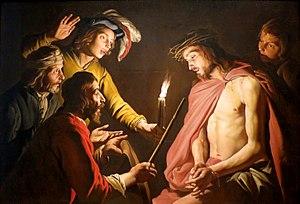
Matthias Stom est un peintre néerlandais, ou peut-être flamand, qui n'est connu que pour les œuvres qu'il produit pendant sa résidence en Italie. Il est influencé par le travail d'autres disciples du Caravage en Italie, en particulier ses disciples néerlandais souvent appelés l'École caravagesque d'Utrecht, ainsi que par Jusepe de Ribera et Pierre Paul Rubens. Il ne partage pas la préférence des autres peintres caravagesquedu Nord pour les scènes de genre humoristiques, et parfois scabreuses, et les allégories décoratives élaborées, mais préfère plutôt les histoires tirées de la Bible. Il travaille dans divers endroits en Italie où il bénéficie du patronage d'institutions religieuses ainsi que de membres éminents de la noblesse.